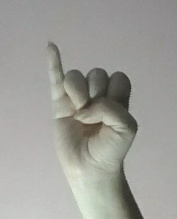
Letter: meem